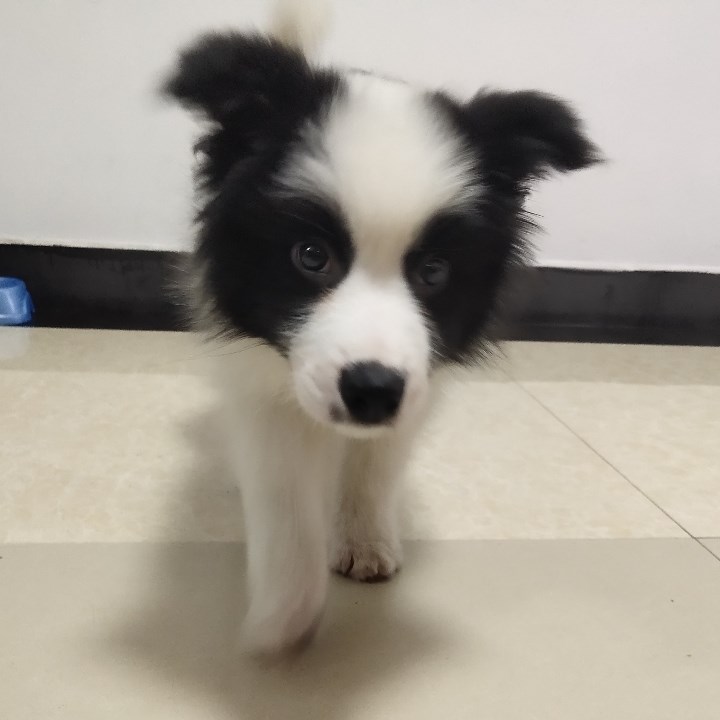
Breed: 2594-n000109-Border_collie